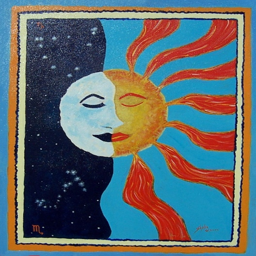
this is a painting i did for a friend .